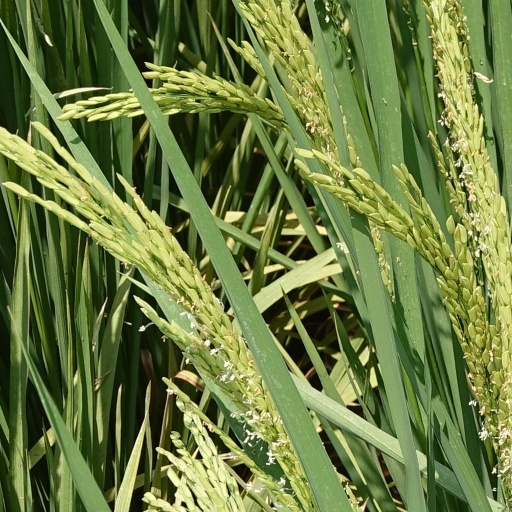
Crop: rice